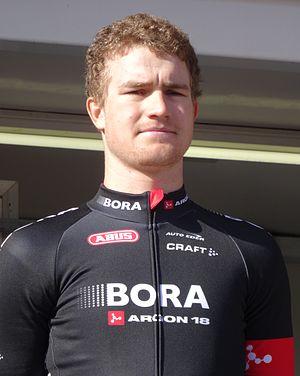
Reportage réalisé le mercredi 4 mars à l'occasion du départ du Samyn des Dames 2015 et du Samyn 2015 à Quaregnon, Belgique.